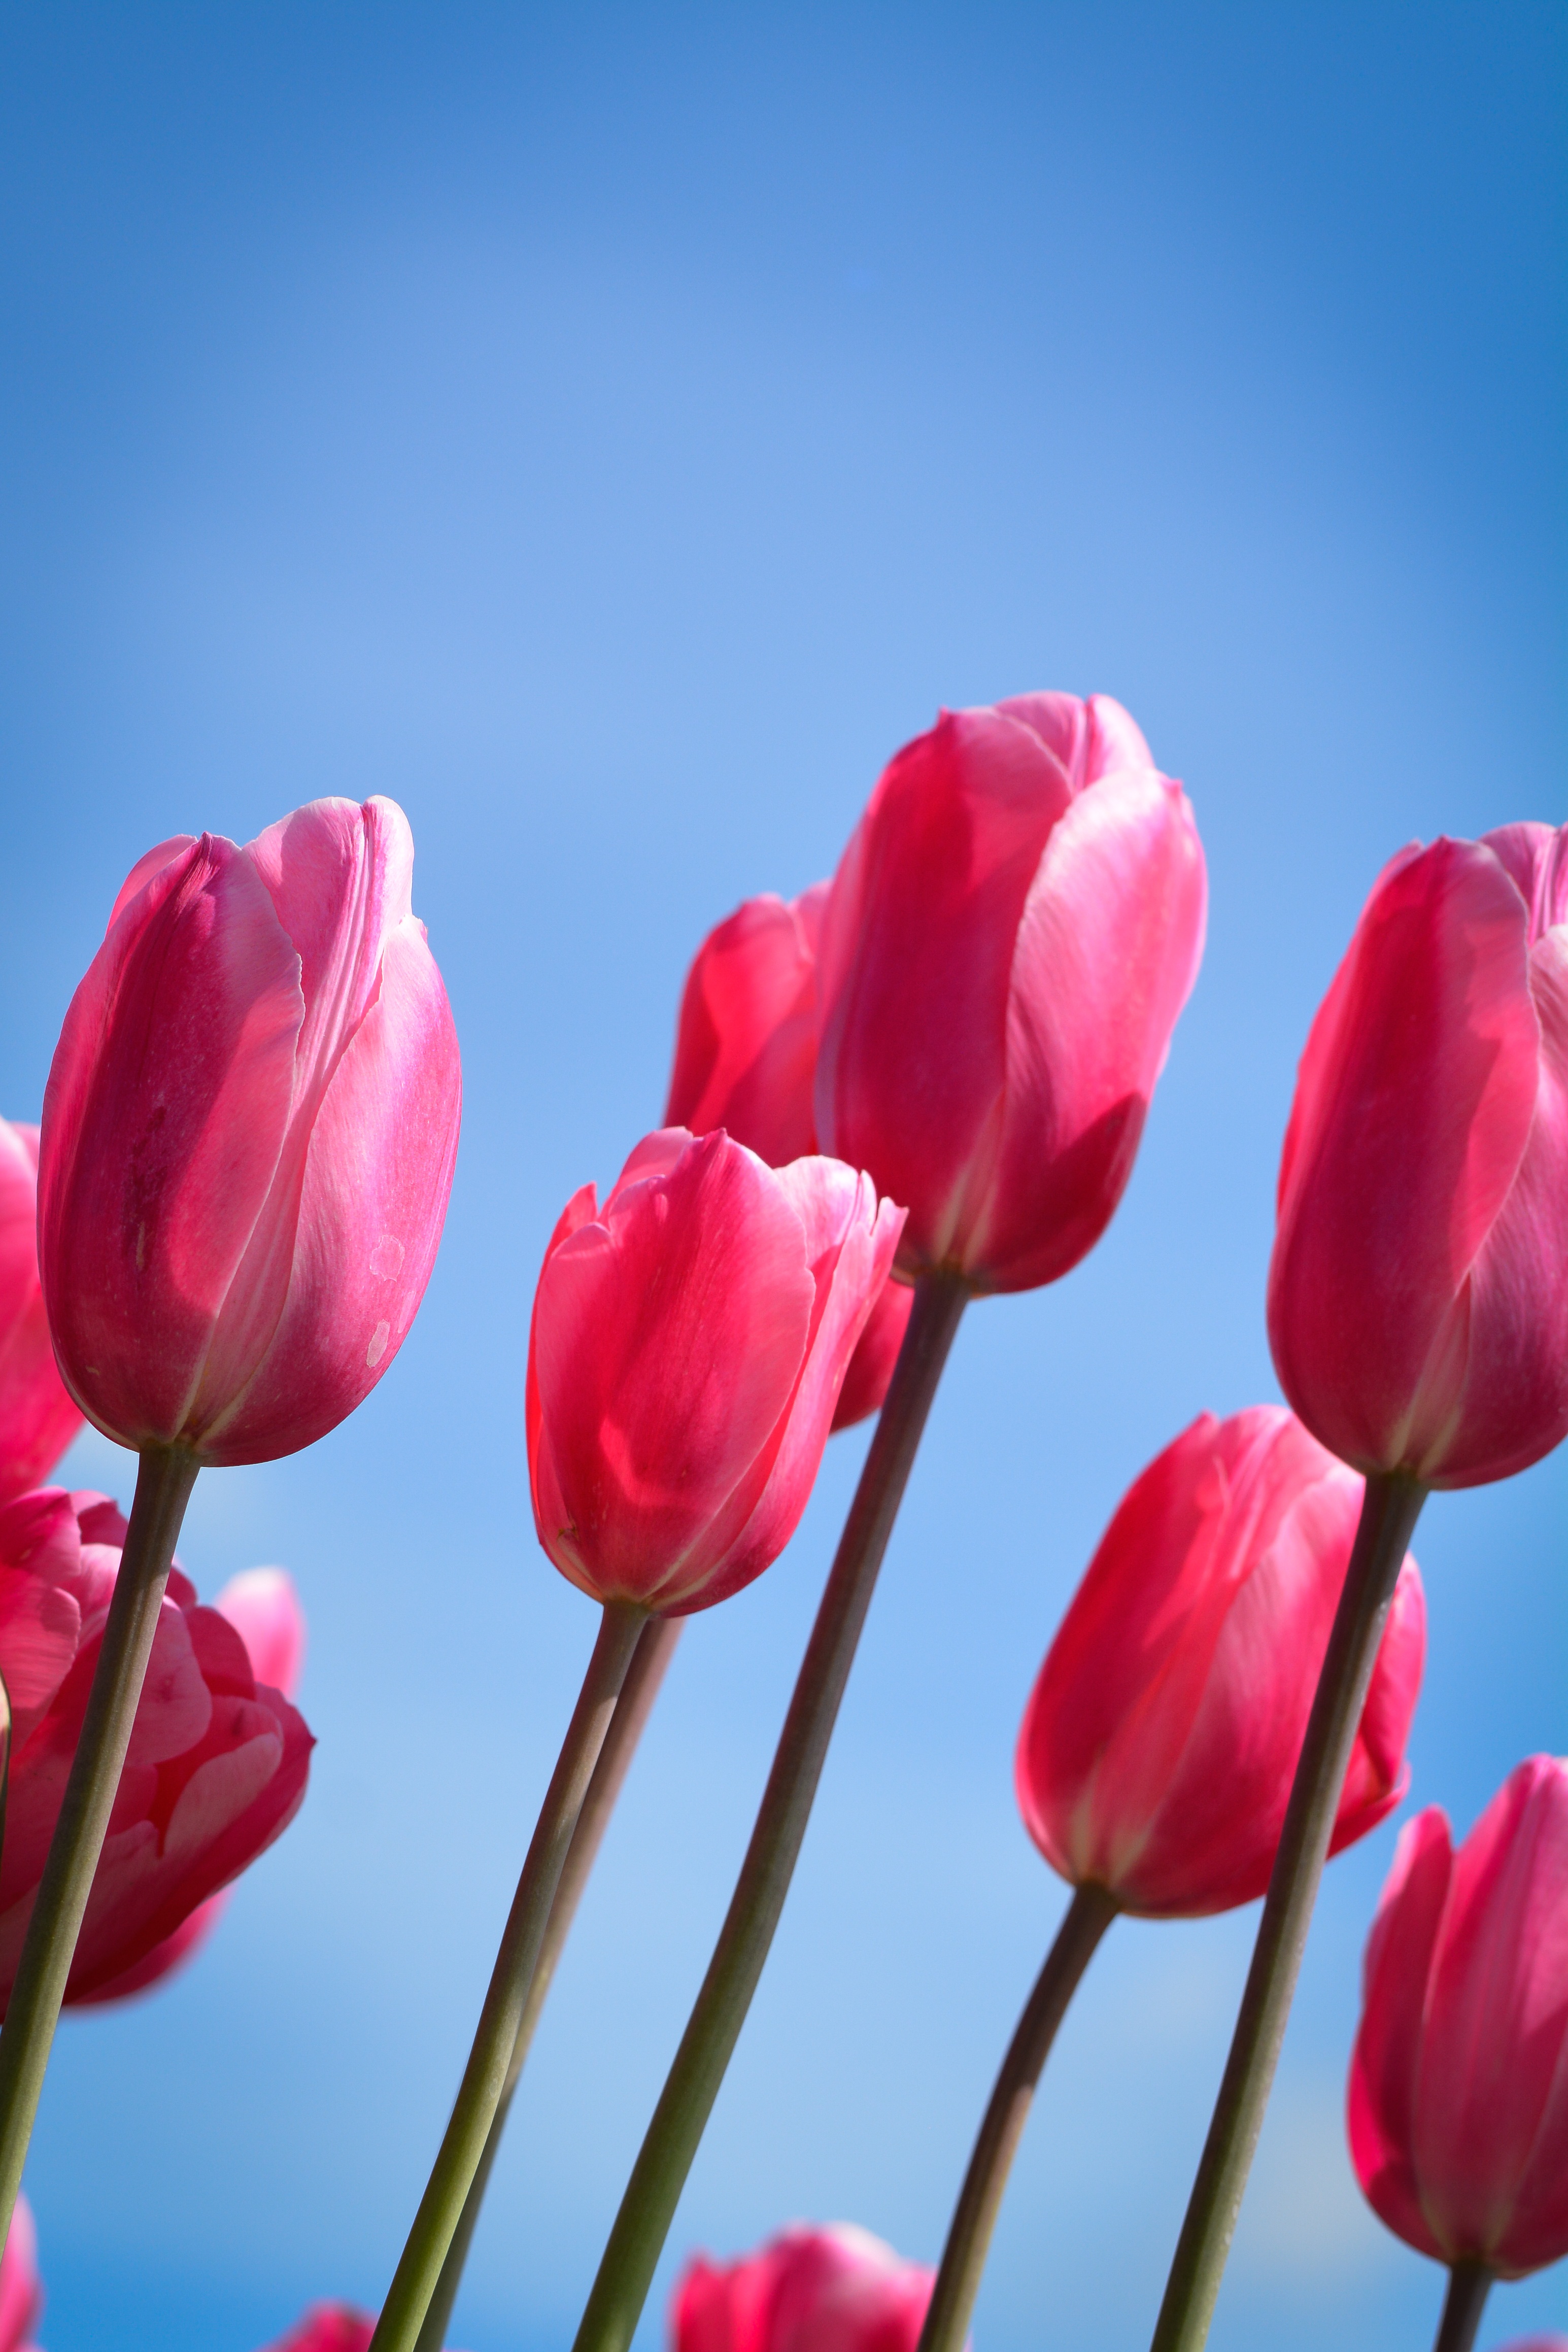
blossom, plant, flower, petal, tulip, red, flora, holland, tulips, macro photography, flowering plant, lily family, plant stem, land plant